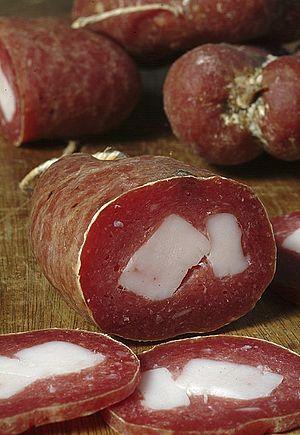
La soppressata est un salami typique de la Calabre, Basilicate, Molise et des Pouilles, généralement piquant. Avec le même nom mais préparé différemment, c'est aussi un produit de la charcuterie toscane et ligure.